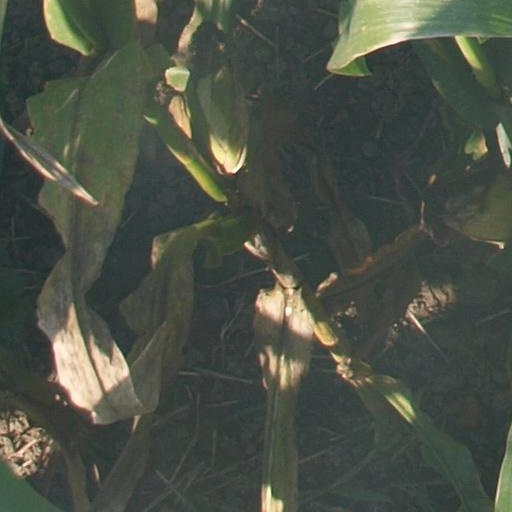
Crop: maize; corn